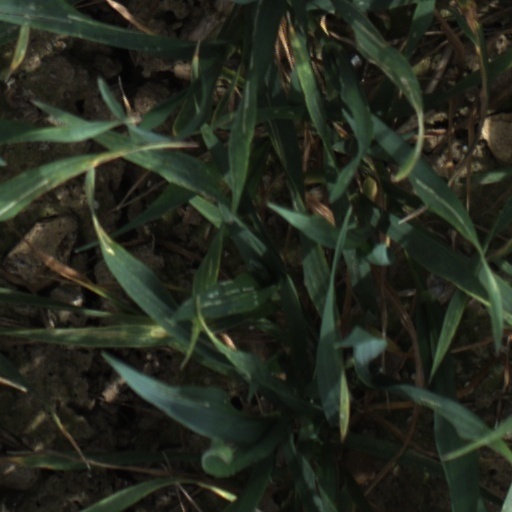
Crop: wheat